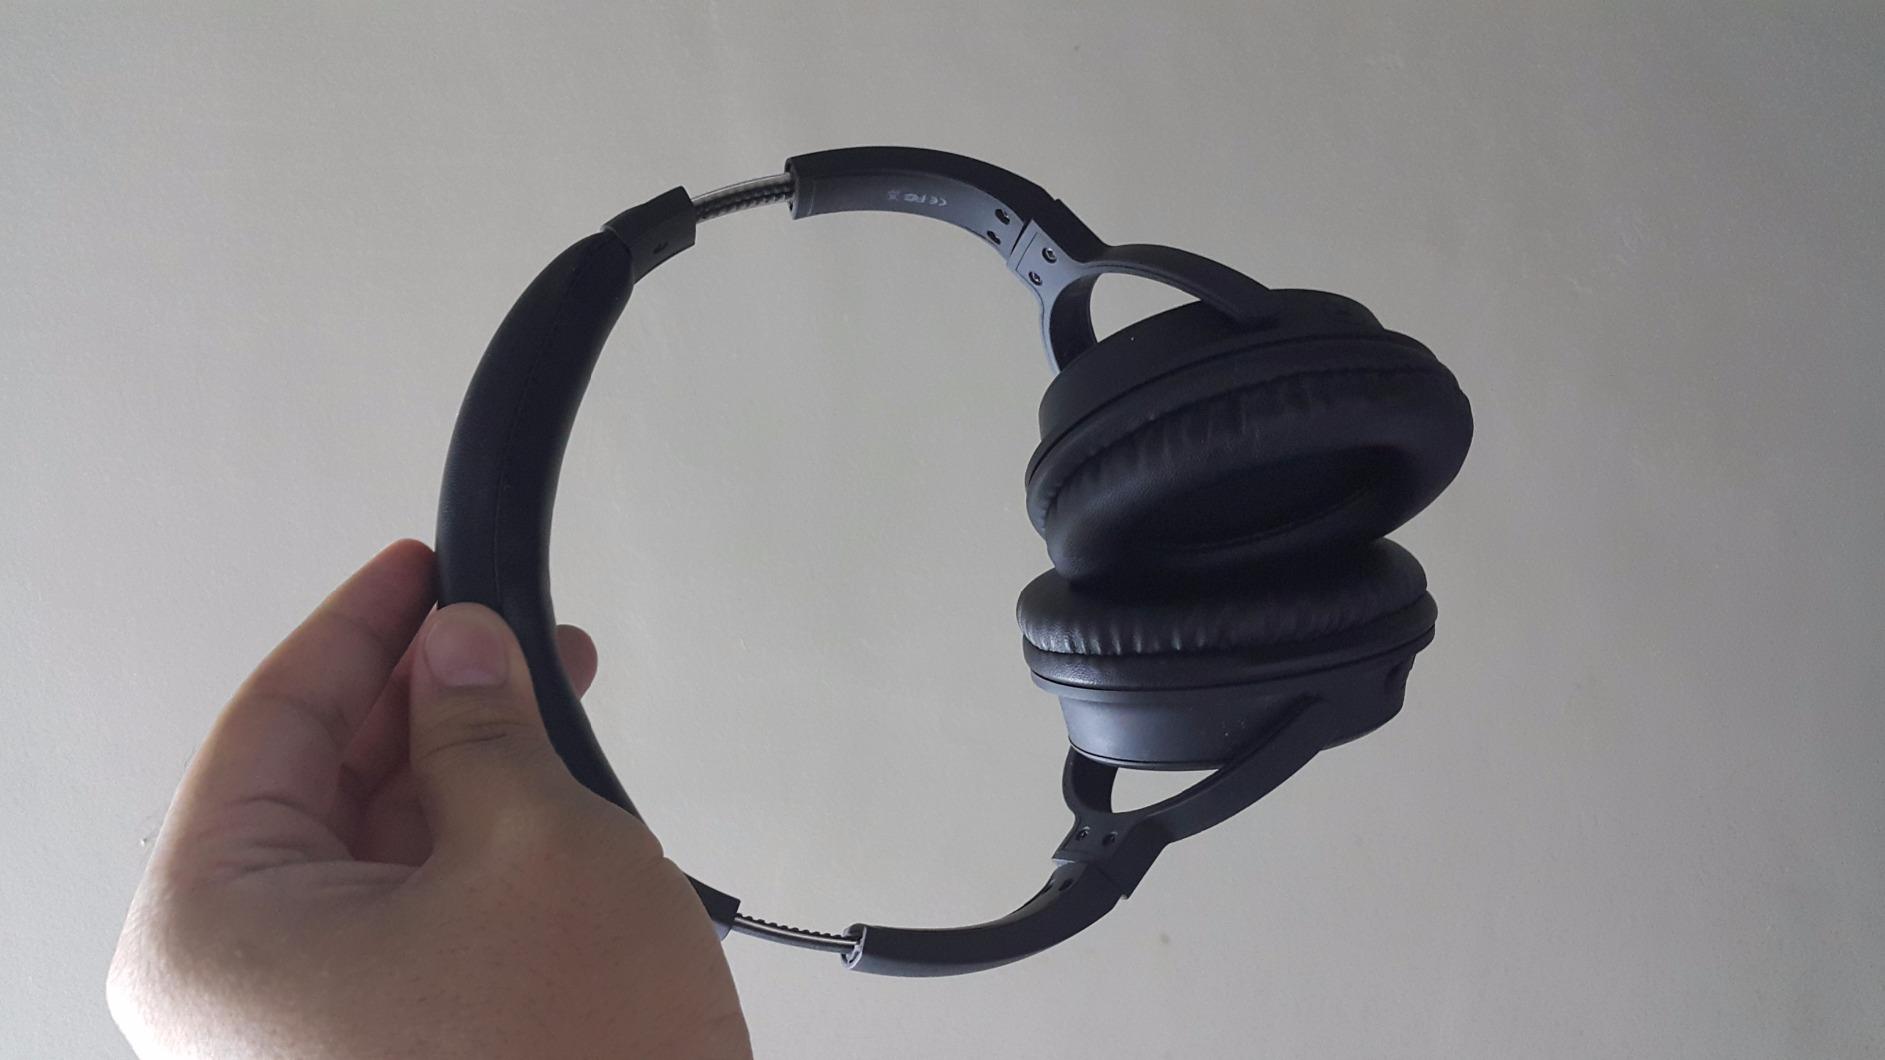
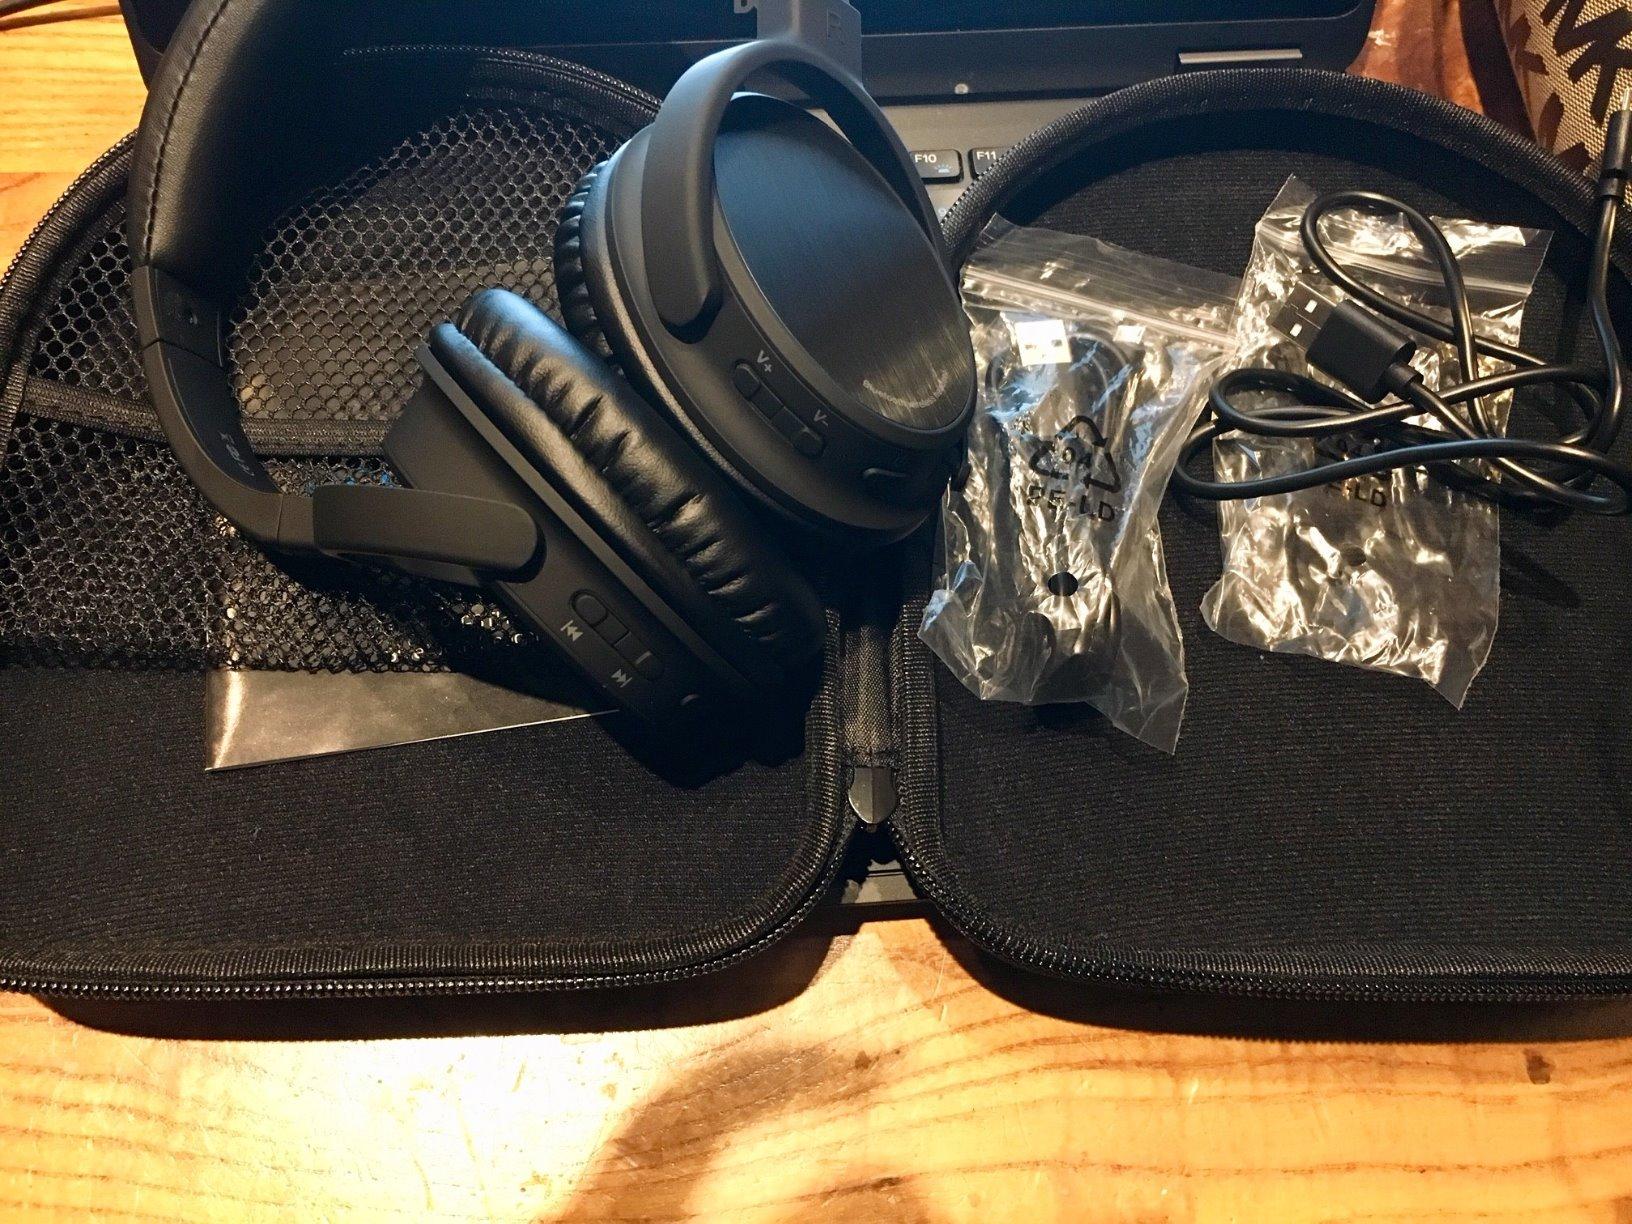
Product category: headphones
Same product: yes